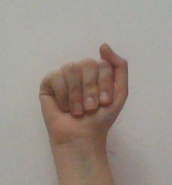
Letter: saad